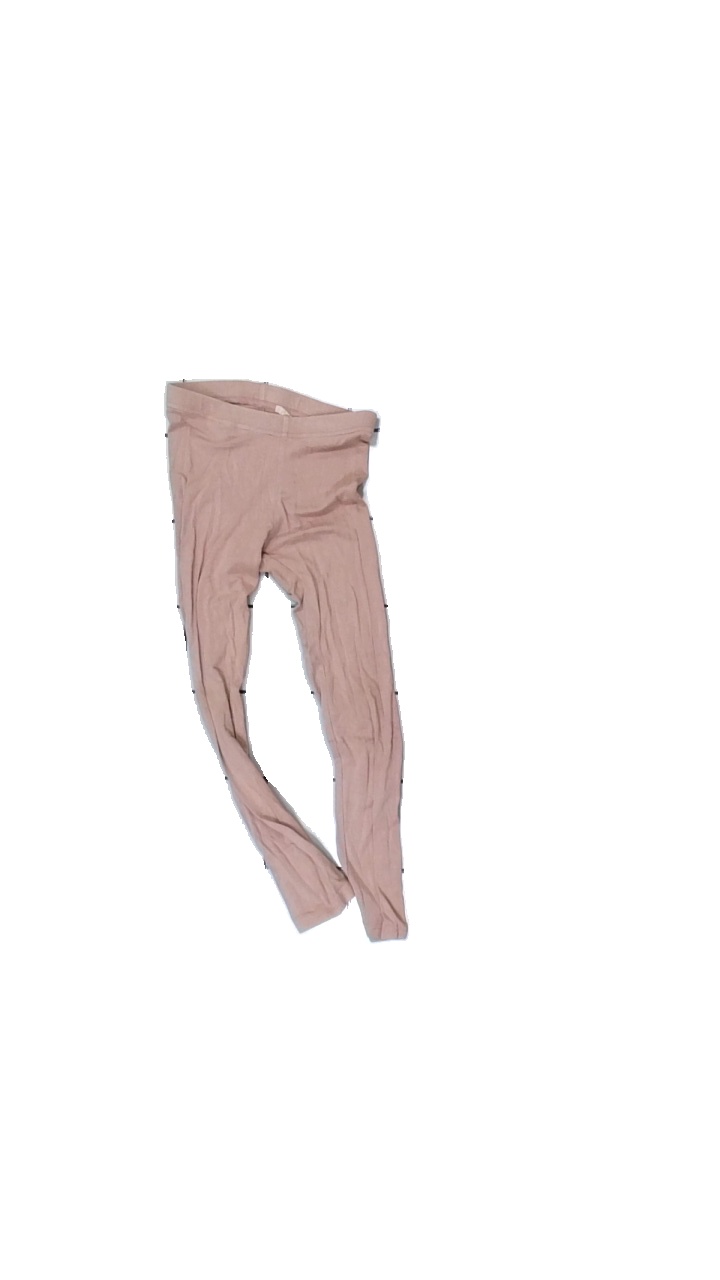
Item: Tights (Children)
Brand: Rabalder
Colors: Pink
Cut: Regular, Tight
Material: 100% viscose
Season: All
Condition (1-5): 3
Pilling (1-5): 2
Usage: Export
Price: <50